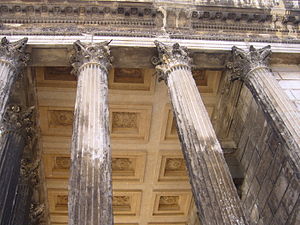
Maison Carrée
Maison Carrée i Nîmes i Provence er et romersk tempel, der er et af de bedst bevarede bygningsværker fra Romerriget. Det blev opført mellem 19 f.Kr. og 16 f.Kr. af Marcus Vipsanius Agrippa, som også stod bag Pantheon i Rom. I 4. årh. e.Kr. blev det kirke. Det reddede det fra at blive ødelagt under de plyndringer af hedenske helligdomme, som fandt sted i slutningen af 4. årh. da kristendommen blev Romerrigets eneste tilladte religion.